Guy Sebastian

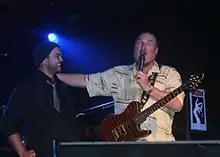
Sebastian and Steve Cropper on stage during The Memphis Tour

In early 2007 it had been announced Sebastian would be recording a tribute album of soul classics in Memphis, Tennessee, with Stax musicians who played on and wrote some of the original songs. The album was recorded at Ardent Studios, Memphis in August 2007, with Steve Cropper, Donald 'Duck' Dunn, and Steve Potts (a.k.a. The MGs), with Lester Snell on keyboards. Cropper also co-produced the album with Sebastian, which was recorded on analogue tape live in the studio. Sebastian wrote about his time in Memphis in a series of blogs for Australian newspapers, "I started recording four days ago with the band members from Booker T and the MGs. And in the four days, we cut 15 tracks. It's been such a great experience to watch these guys work. I mean, they are mostly in their late 60s and have such a wealth of experience." Cropper later spoke on AllMemphisMusic, an online Memphis radio station, "This kid came into Memphis, and just blew everybody's socks off. [...] he just took us by storm." Shortly after Sebastian's return to Australia it was announced that The MGs would tour Australia with him in early 2008. "The Memphis Album" debuted at number three in November 2007, and was the seventh highest selling Australian artist album of the year. The critically acclaimed album reached double platinum certification in 2008. "Memphis Flyer", a weekly alternative newspaper serving the Memphis area wrote a series of articles about Sebastian recording with The MGs. AllMemphisMusic, which specialises in playing music originating from Memphis, began playing "The Memphis Album" songs in late December 2007. They also had two special programs featuring songs from the album and interviews with some of the people involved in recording it.